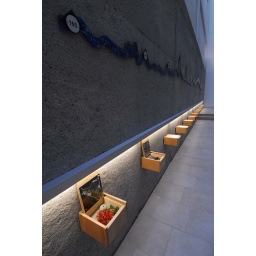
DoC 5-star green building in Wellington